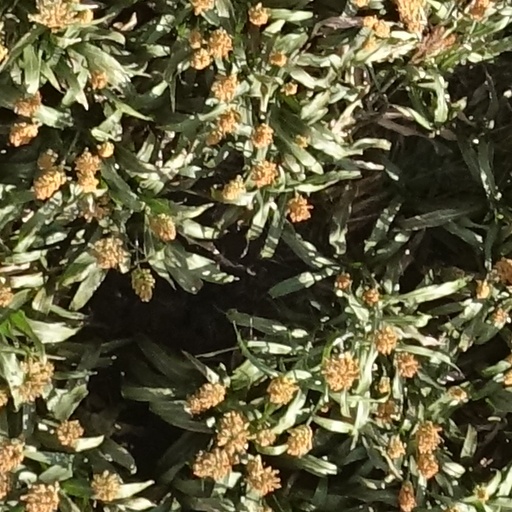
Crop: sorghum